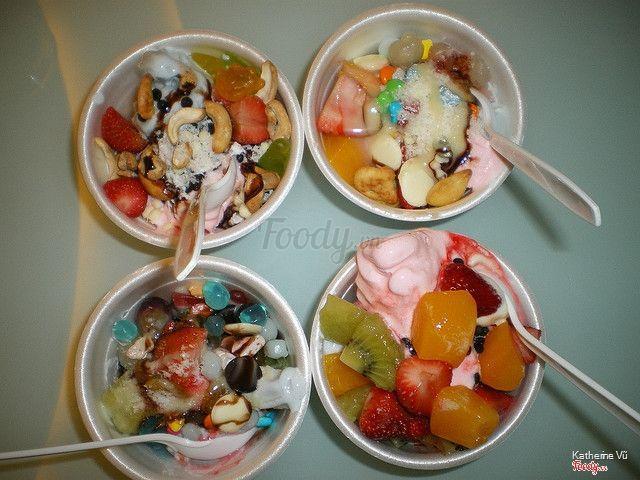
ở trong mỗi bát thức ăn có sự xuất hiện của một chiếc thìa